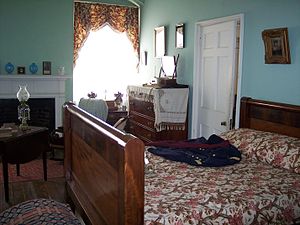
Arlington House / Borgerkrigen
Soveværelset på 2. sal, som Lee og hans kone delte, er blevet genskabt som det så ud dengang. En kopi af oberst Lee's uniform fra Unionens hær ses på sengen.
Arlington House, er en bygning i ny-græsk stil, som ligger i Arlington i Virginia, nær Washington D.C.. Huset blev i mange år beboet af den amerikanske sydstatsgeneral Robert E. Lee og hans familie. Huset stammer fra hans svigerfamilie. Fra huset er der udsigt over Potomacfloden og centrum af Washington DC.